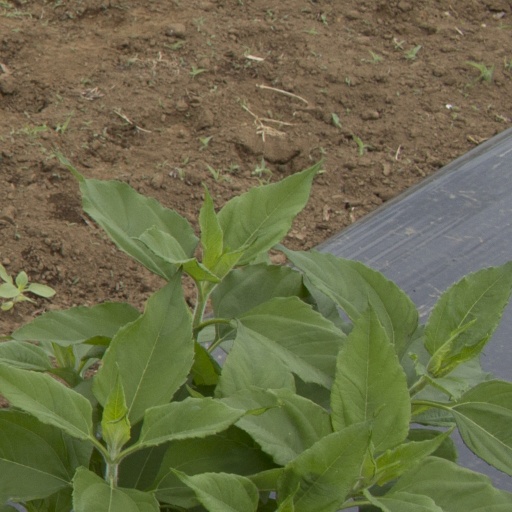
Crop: Jerusalem artichoke